Egg of Columbus

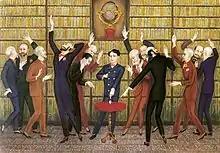
"Columbi ägg" (1924) by the Swedish artist Nils von Dardel

The Columbus egg story may have originated with Italian historian and traveler Girolamo Benzoni. In his book "History of the New World", published in 1565, he wrote: